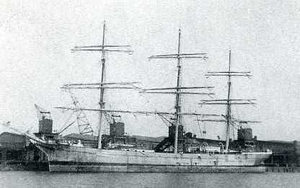
Le Seeadler est un trois-mâts carré en acier, construit en 1888 à Glasgow, armé pour la compagnie Harris-Irby Cotton Company à Boston. Il naviguait sous le nom de Pass of Balmaha.